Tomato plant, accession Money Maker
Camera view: vertical (180 deg); turntable rotation: 120 degrees
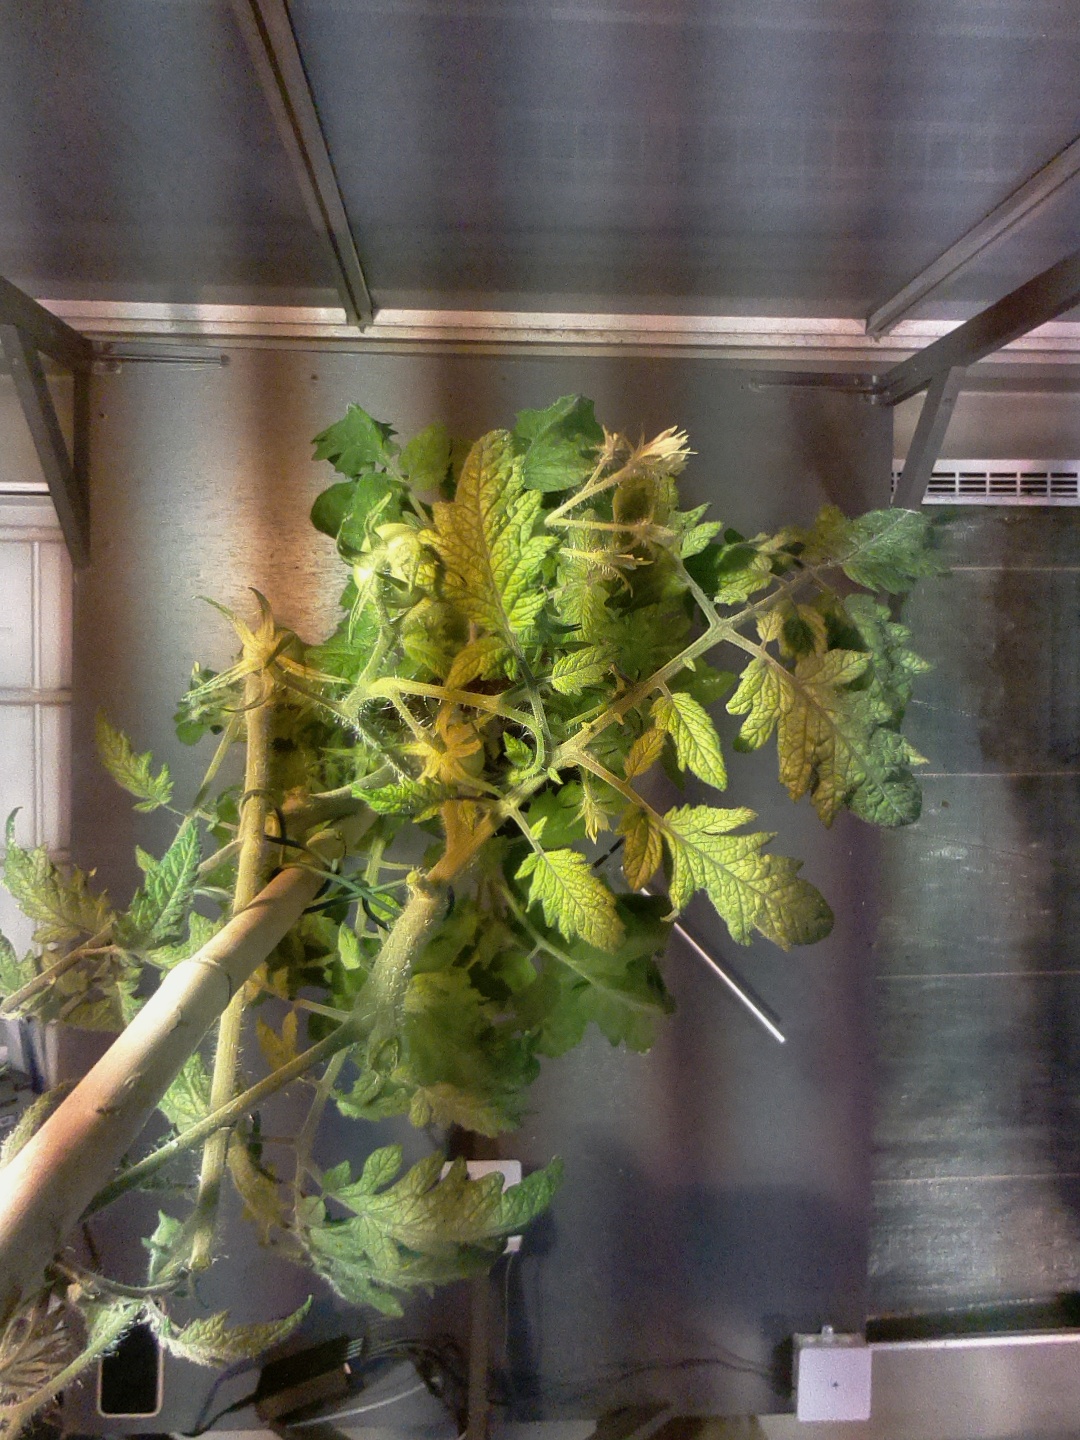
BBCH growth stage 74: 40%-50% of final fruit size